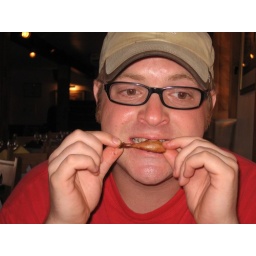
Kevin eating the smallest chicken leg in the world.